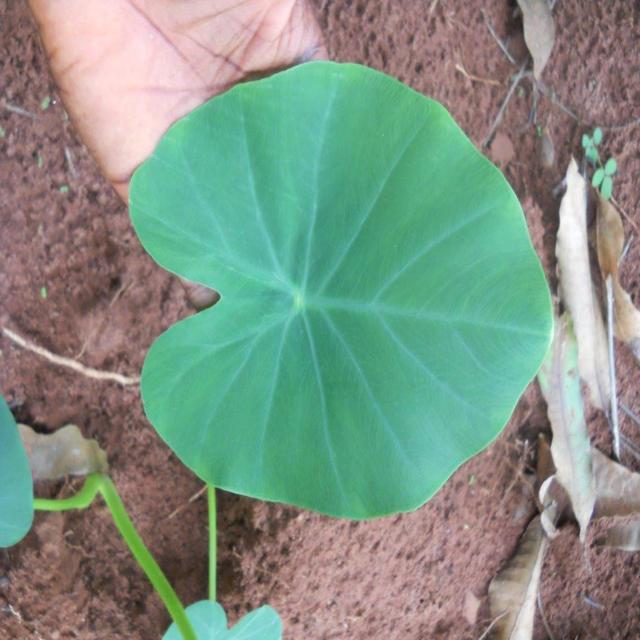
Label: Healthy